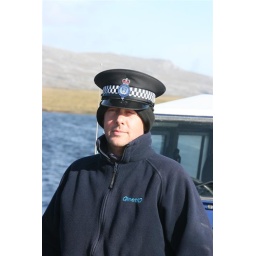
Never leave your Police hat in your car